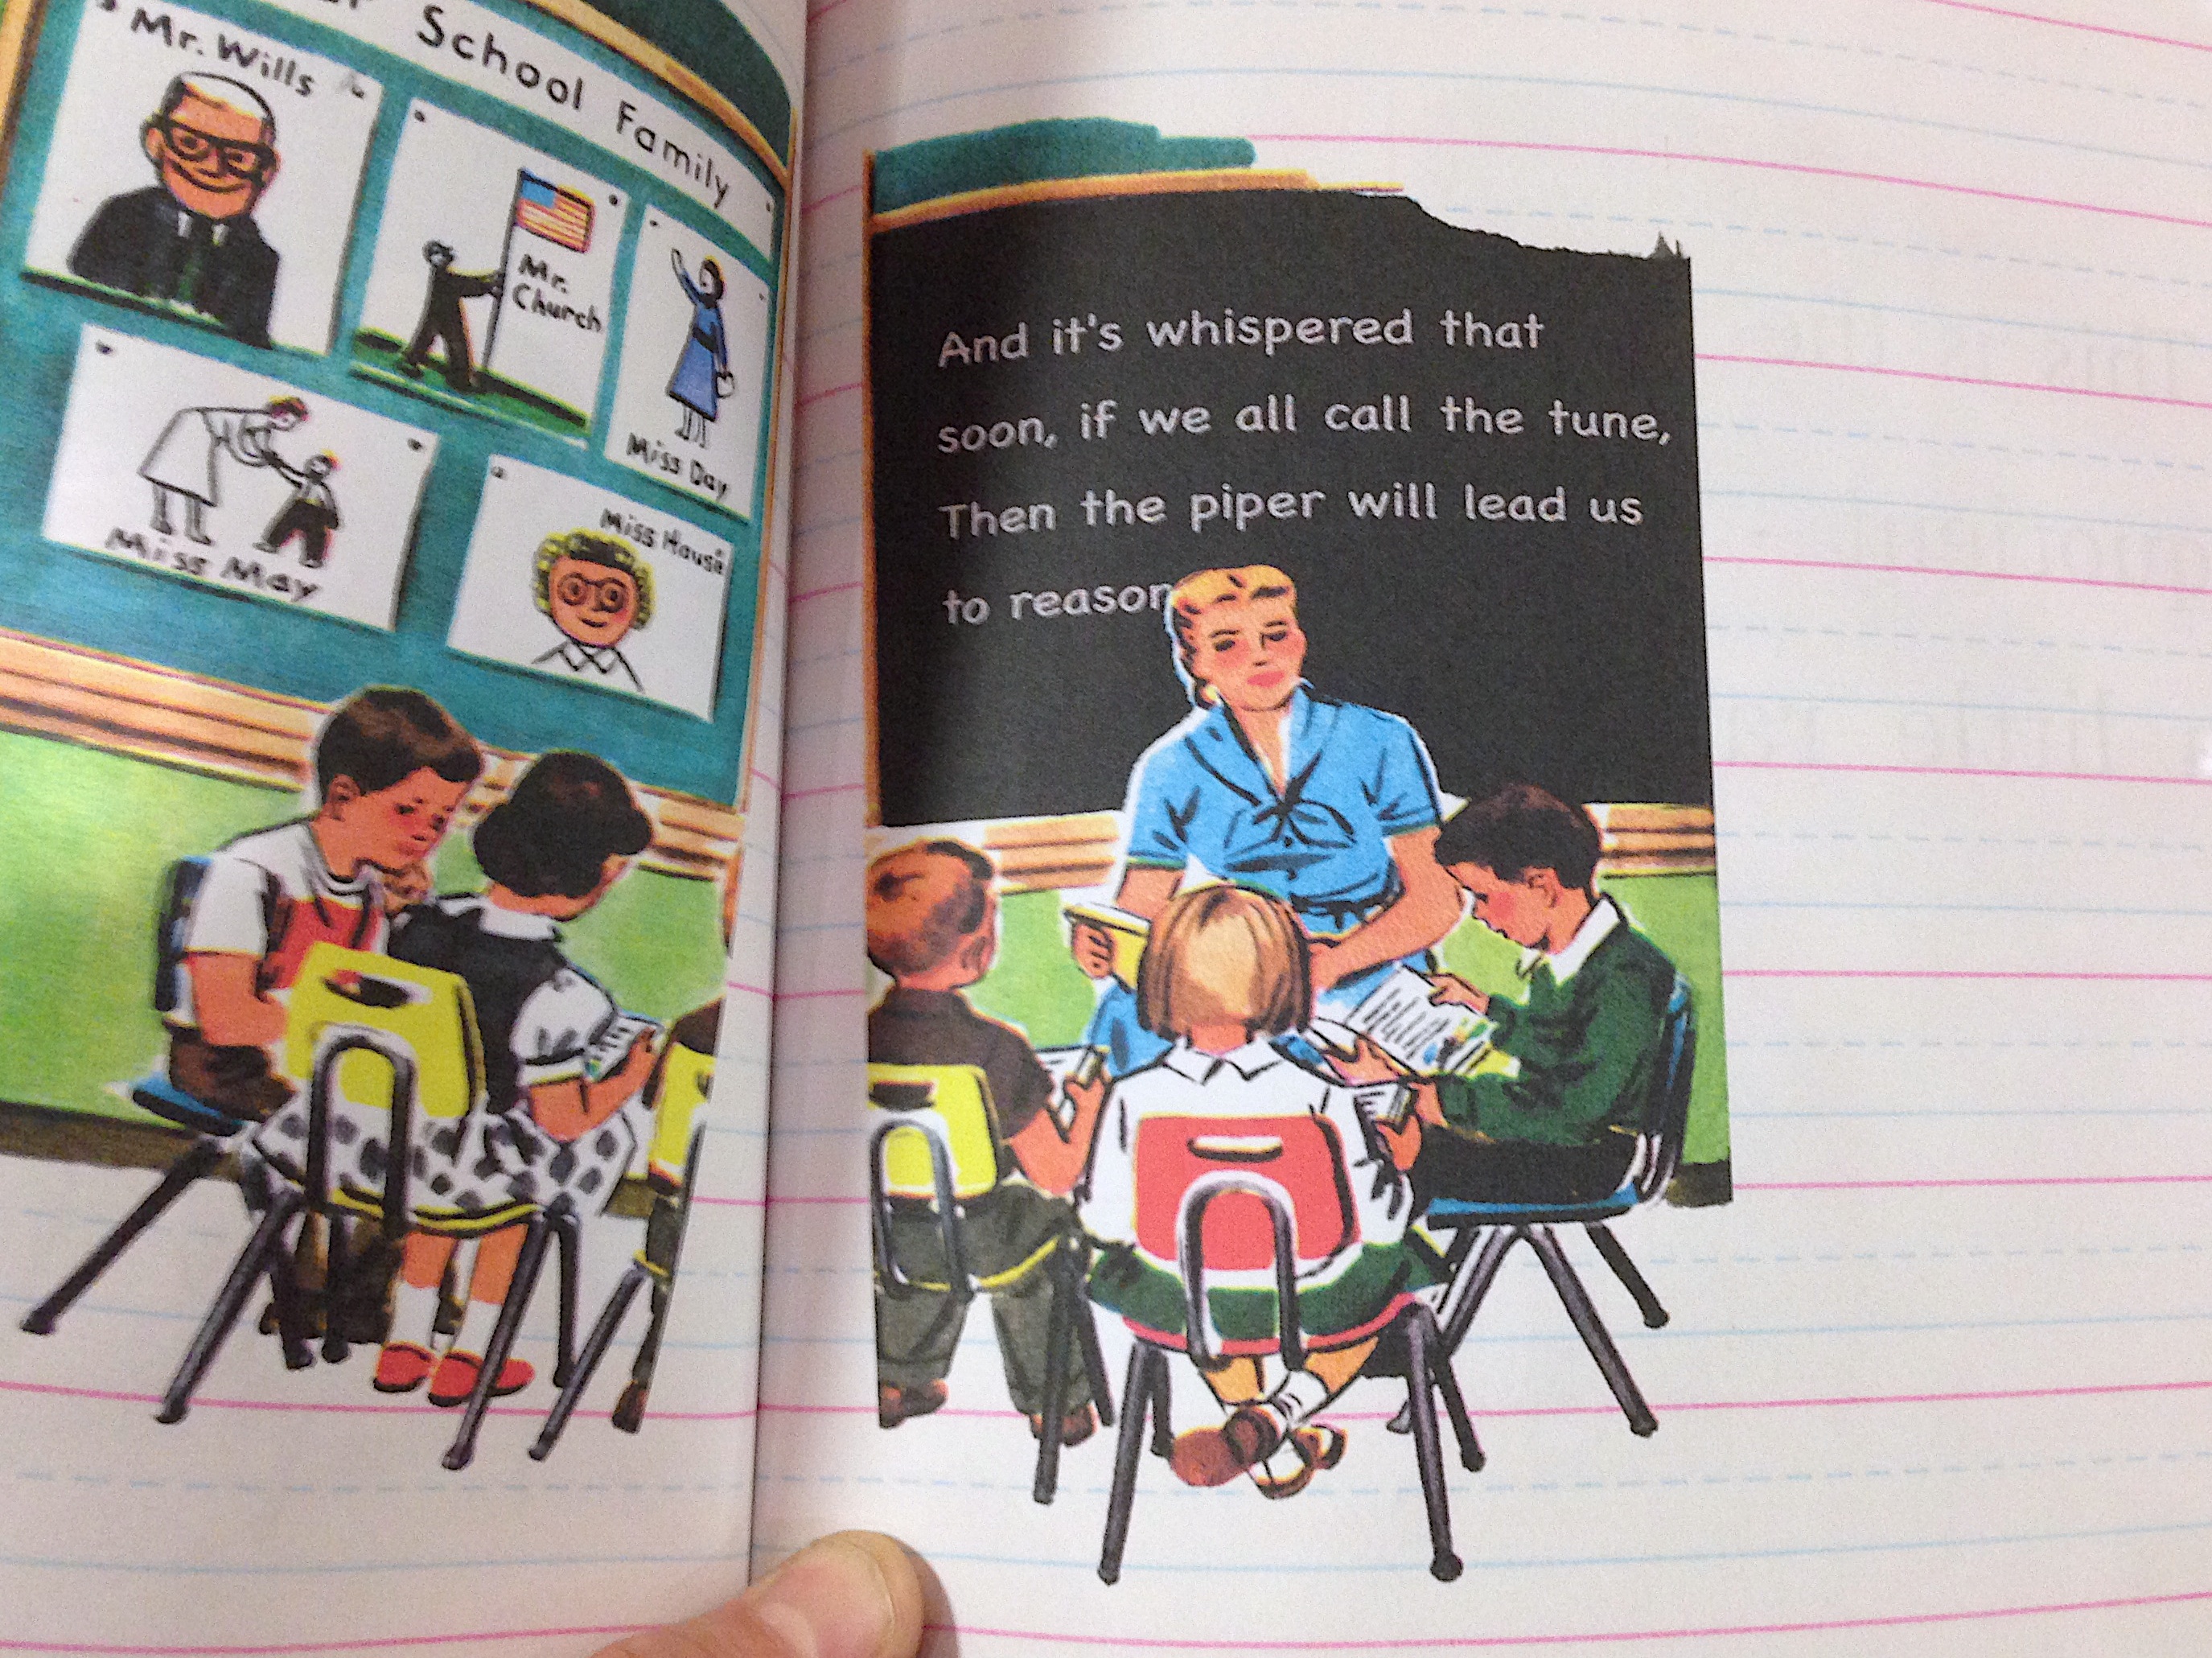
cartoon